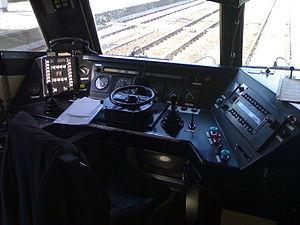
La série 11 est une série de douze locomotives électriques bicourants commandée en 1985 par la SNCB afin de pouvoir tracter les rames Benelux vers les Pays-Bas, où le réseau fonctionne sous 1,5 kV. Elles sont peintes dans la livrée Benelux.